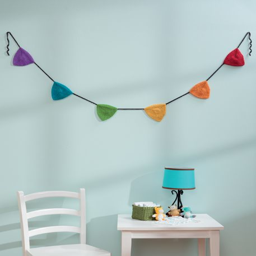
a rainbow crocheted bunting for your baby 's room .